Royal Salute (anthem)

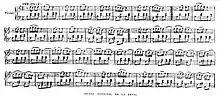
Piano reduction.

The "Royal Salute", also known as the "Health of the Shah", was the first royal and national anthem of Qajar Iran between 1873 and 1909. The French musician Alfred Jean Baptiste Lemaire composed this anthem in 1873 on the orders of Naser al-Din Shah. It had no lyrics.